Vasily Severgin

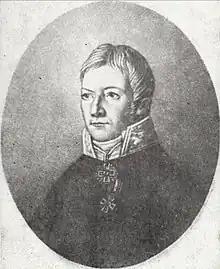

Vasily Mikhailovich Severgin (19 September 1765 – 29 November 1826) was a Russian academician, chemist, mineralogist, and geologist. For three decades, he was the only academician elected to the Geological Society of London. He has been described as being among the most influential pioneers of geology in Russia.